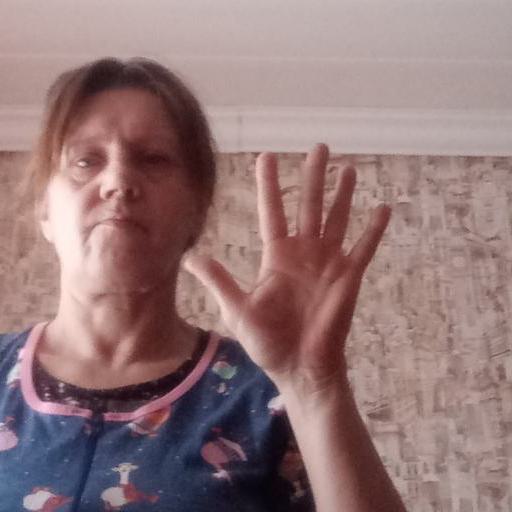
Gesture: palm